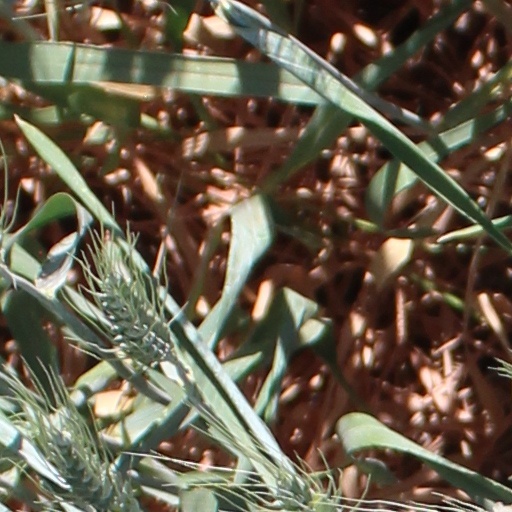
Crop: wheat